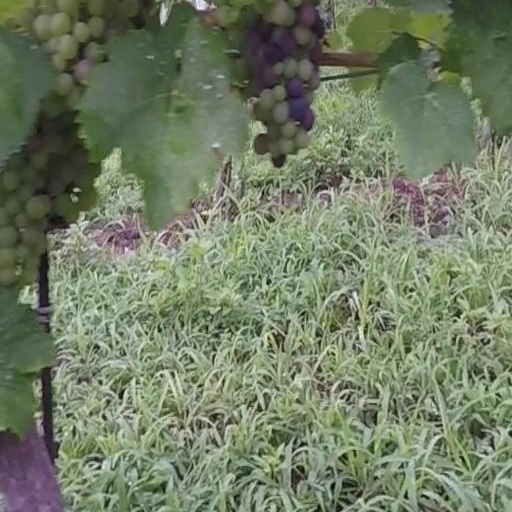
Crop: grape